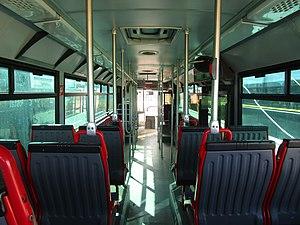
L’intérieur d’un Heuliez GX 107 (n°199 de CarPostal Agde).